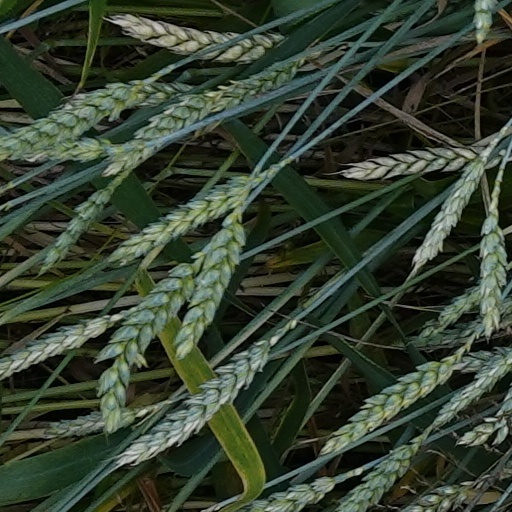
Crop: wheat